Patt Maney

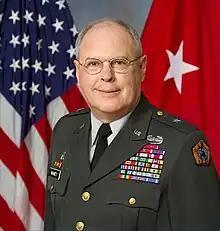

Thomas Patterson Maney (born May 1948) is an American politician. He served in the United States Army, retiring in 2007 with the rank of brigadier general. Maney was appointed to a county judgeship in Florida in 1989, and retired from the position in 2018. He has served as a member of the Florida House of Representatives since 2020.